Buick Six

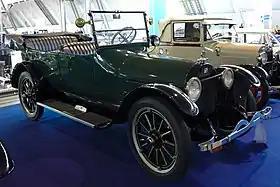
1918 Buick Six Series E-45 Touring Sedan

The Buick Six was a top level automobile produced by GM's Buick Division which was first introduced in 1914, and was the senior vehicle to the Buick Series B Four. It was an all new platform which was shared with the Oldsmobile Six and was the first Buick to implement a steering wheel on the left side, and electric starter provided by Delco Remy along with an electric lighting system and electric Klaxon horn. The gearshift and emergency brake were relocated to a central position inside the vehicle, an approach used on all GM products for 1914. It continued to use the patented overhead valve engine implemented by Walter Lorenzo Marr while the cylinder head was not removable until later developments. The engine displacement was and the wheelbase was . The first year Buick Six was only offered as a touring sedan for US$1,985 ($ in dollars ).